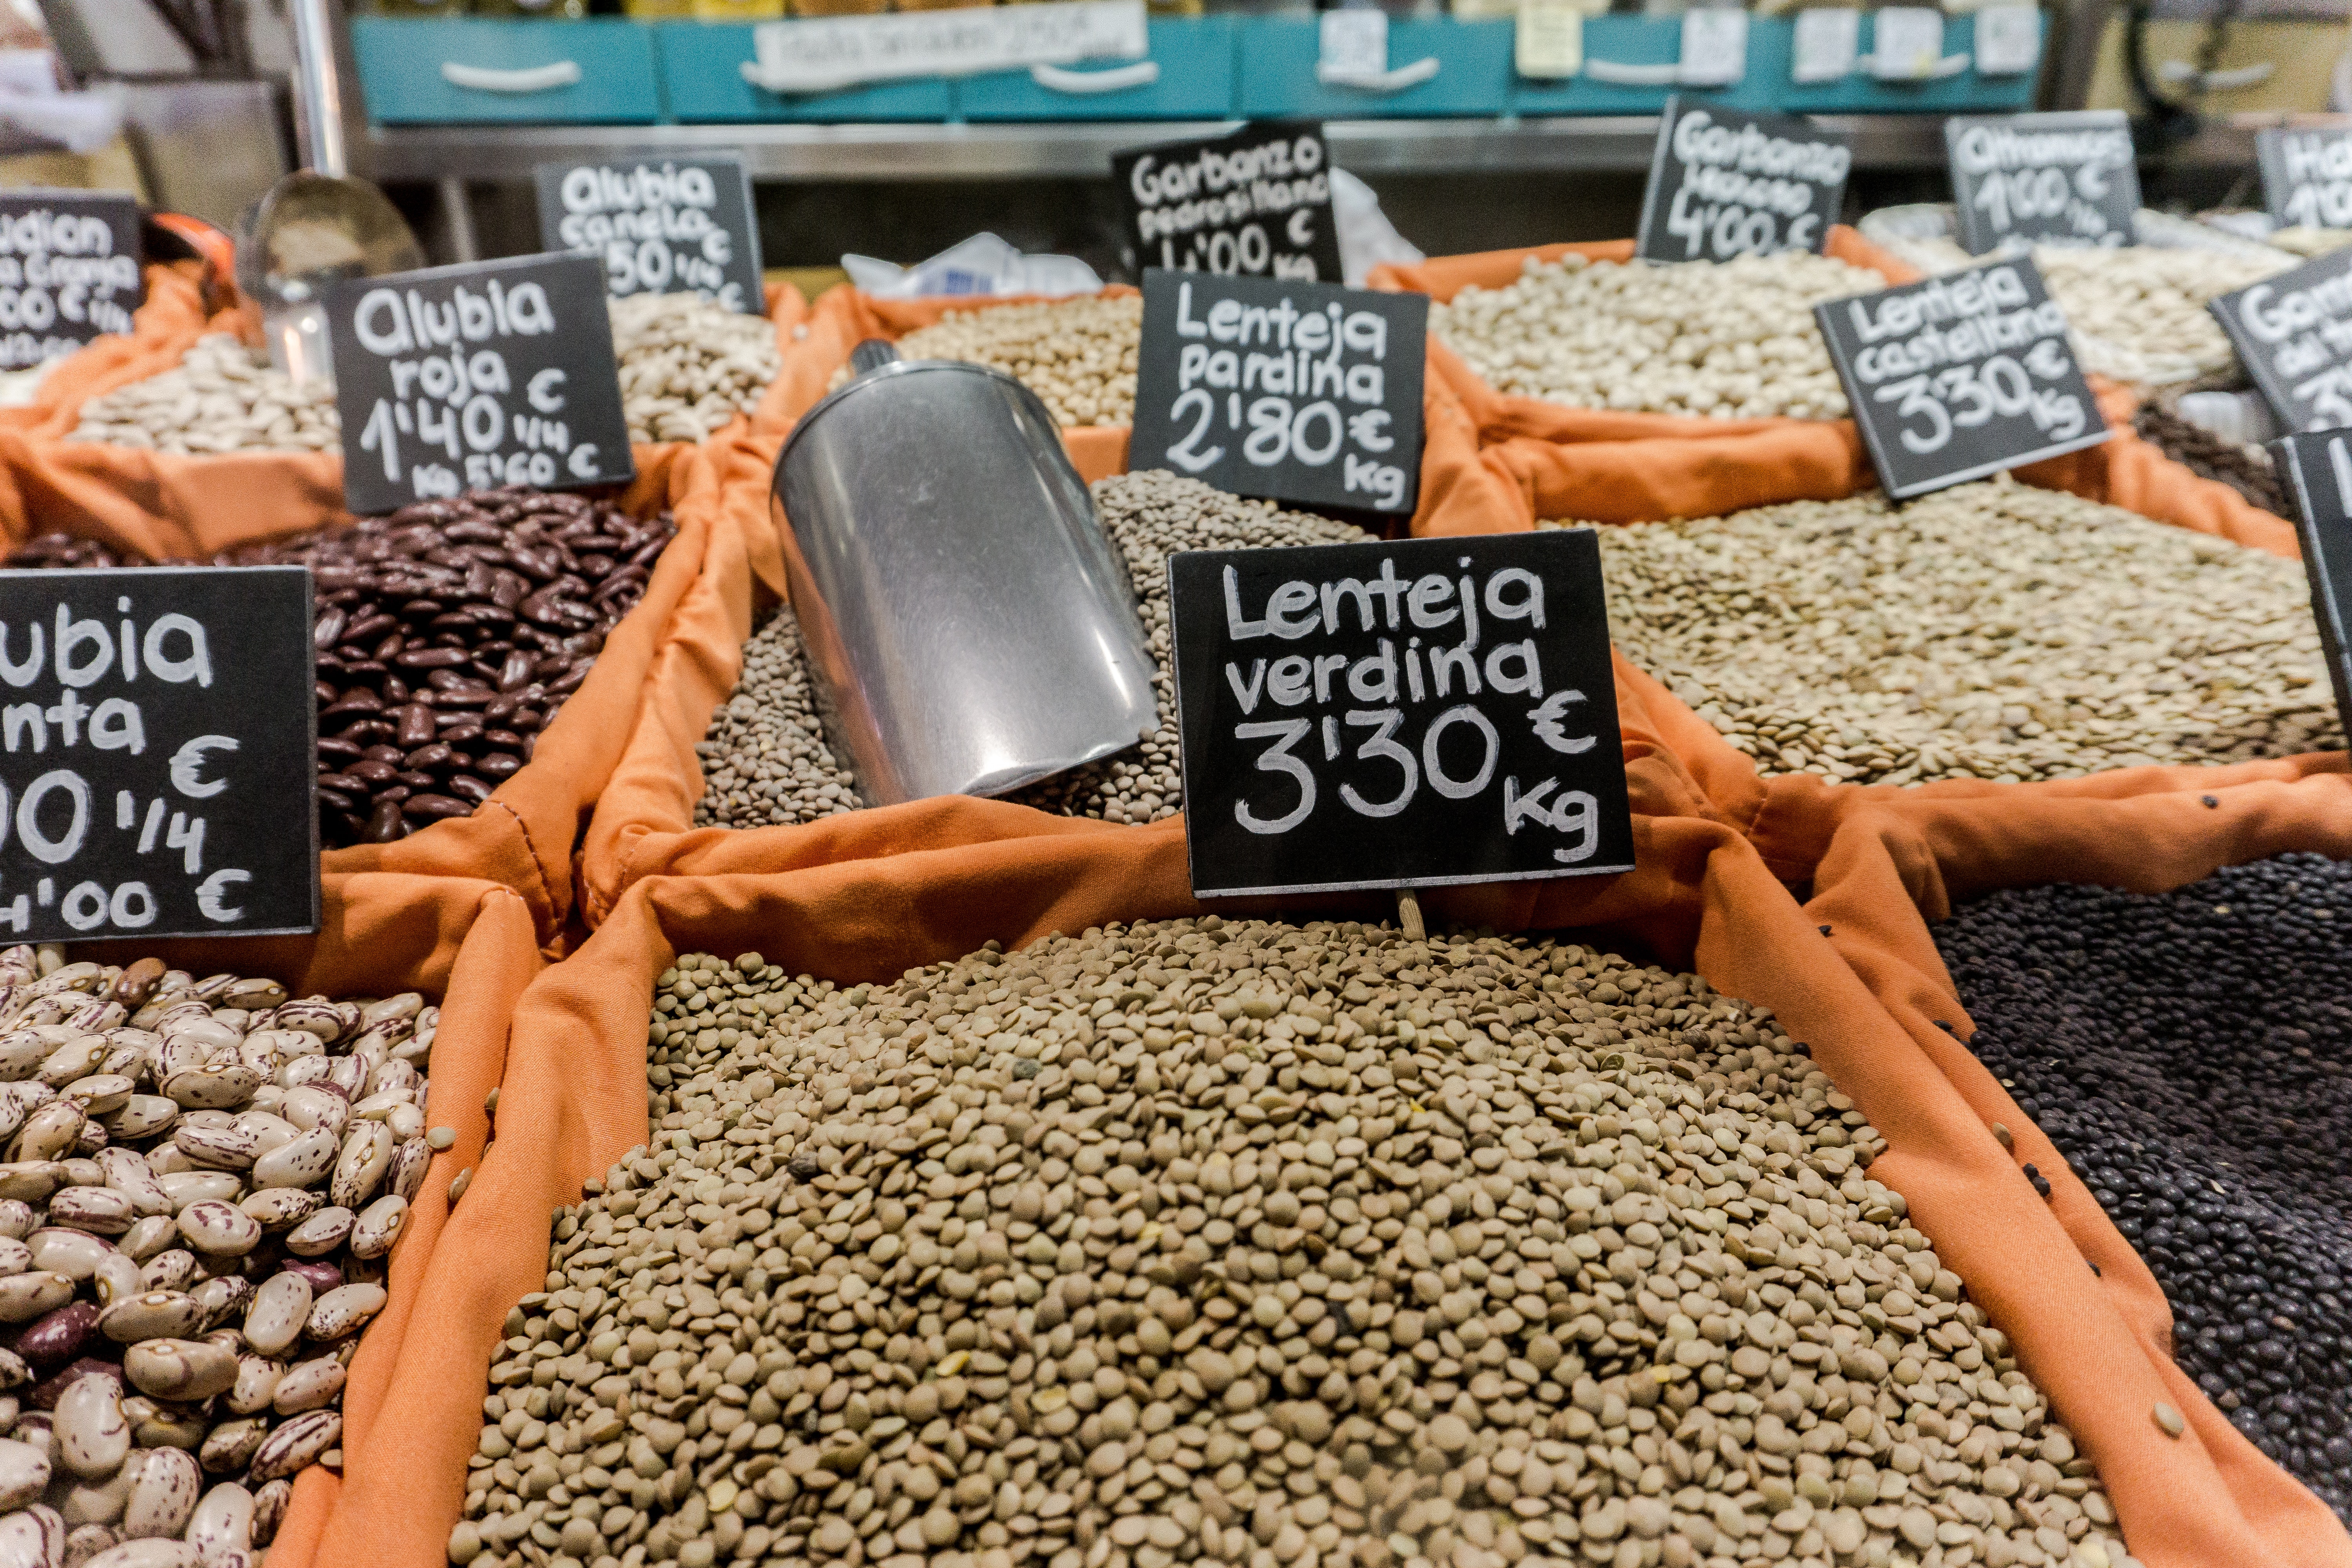
font, spice